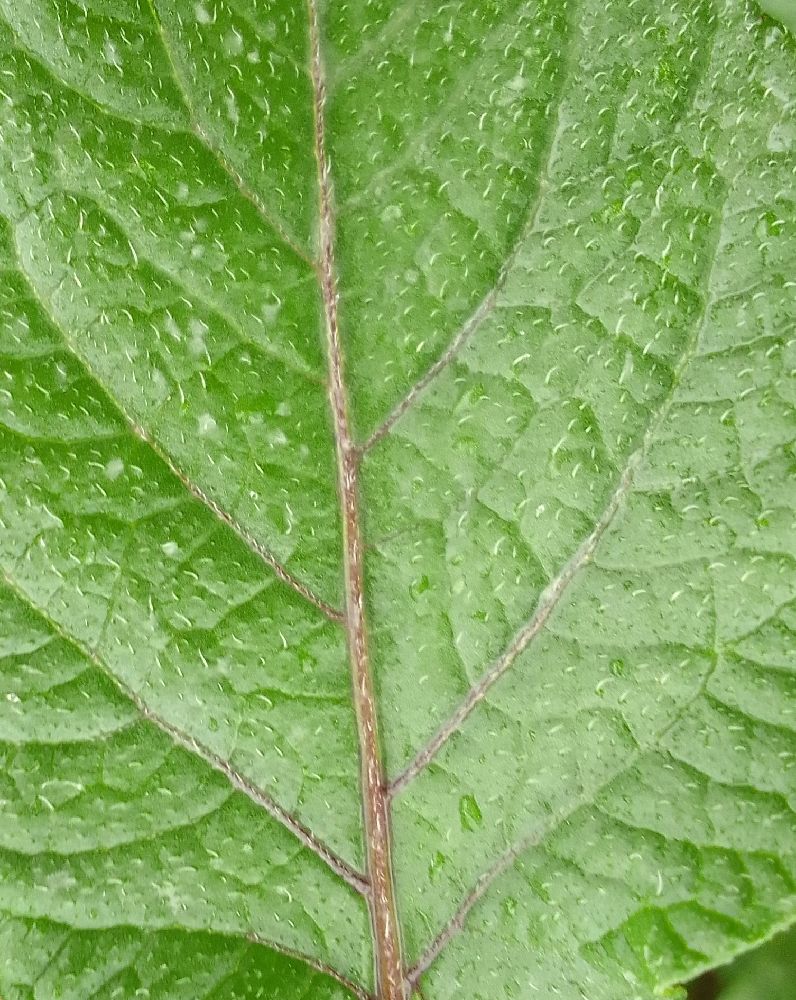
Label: Healthy